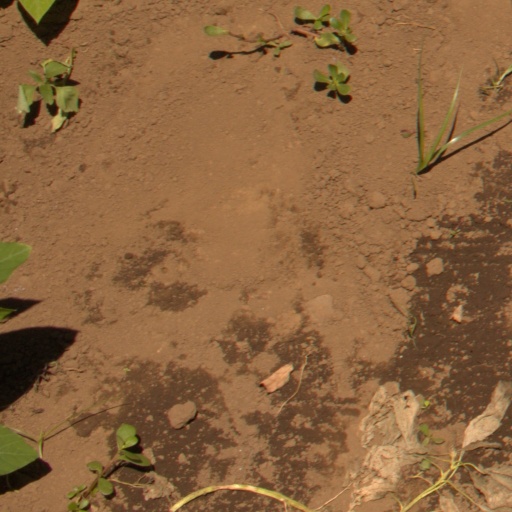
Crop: soybean